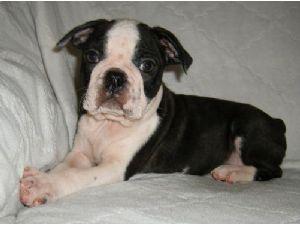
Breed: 230-n000084-Boston_bull